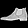
Label: Ankle boot